Castleknock

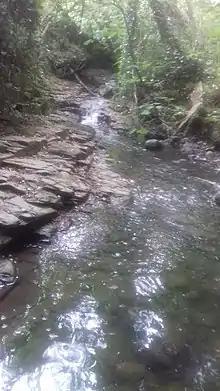
The Diswellstown Stream in the glen near Sandpit cottages and Knockmaroon Demesne

As the word "Castle" did not come into use in Ireland until Norman times we know that "Castleknock" is a name of comparatively recent origin. Documents from the 12th and 13th centuries refer to the place as Castrum Cnoc, simply Cnoc and also Chastel-cnoc or Castel-Cnoc. So it seems that the name Castleknock is rooted in the topography of the hill or "cnoc" located at the centre of the modern neighbourhood and/or the personal name of the mother of a semi-legendary High King i.e. "Cnucha" and the building of a castle by Normans on this site in the 12th century.